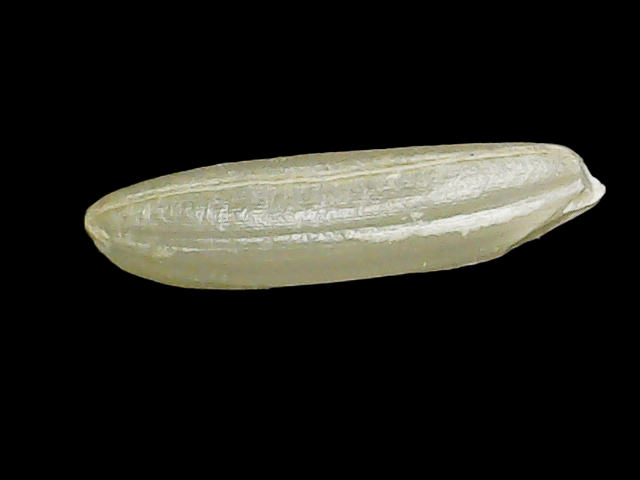
Rice variety: Binadhan26